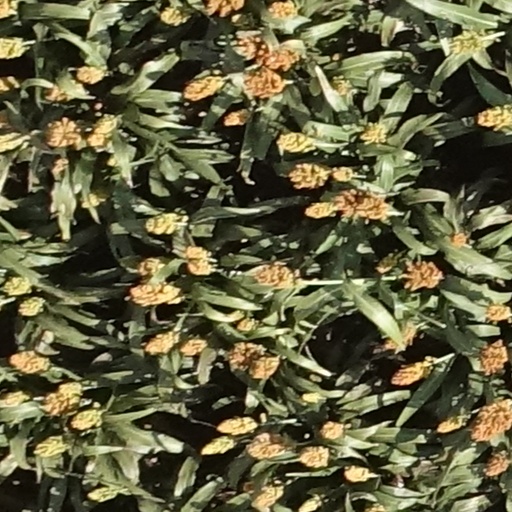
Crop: sorghum